Charax (Lydia)

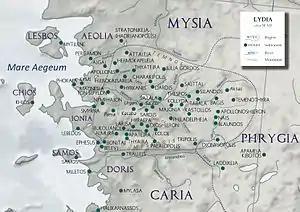
Map of Lydia around 50 CE, showing the town under the name Charakipolis.

Charax, or Charakipolis, was a town of ancient Lydia, inhabited during Roman times.